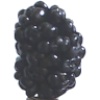
Label: Mulberry 1